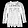
Label: Shirt